Kanit Sarasin

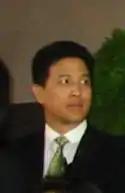
Kanit Sarasin at Star Entertainment awards 2007

Kanit is the youngest son of Pao and Thawika Sarasin. He graduated from Chulalongkorn University Demonstration School, Chiang Mai University and Boston University. He has 2 sons named Gorawit and Anapat.